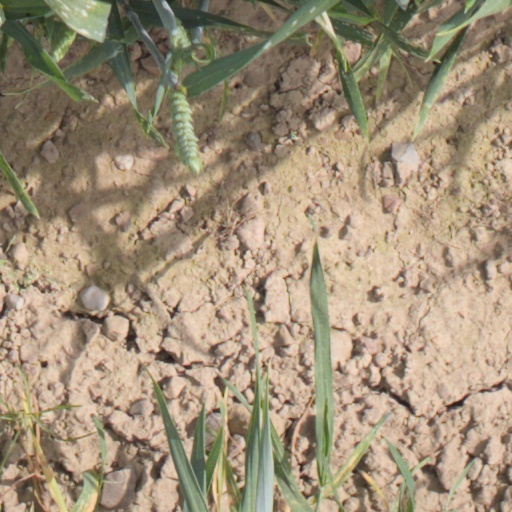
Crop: wheat